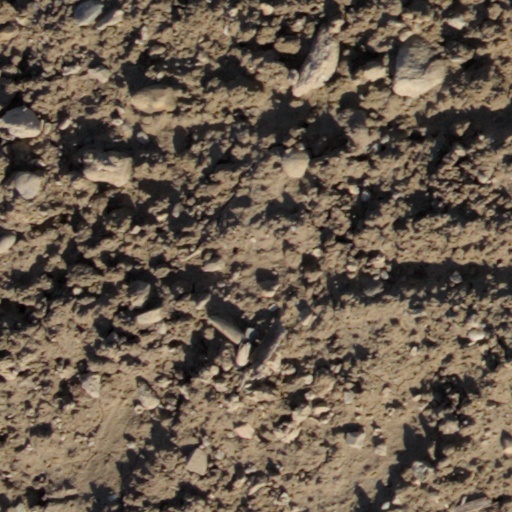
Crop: wheat